Mentha cunninghamii

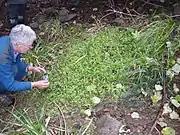
"Mentha cunninghamii" observed "in situ" within Waitakere Ecological District, Auckland

"Mentha cunninghamii" is endemic to the four islands of North Island, South Island, Chatham Island and Stewart Island in New Zealand. It is found sparsely in grassy fields and open land generally. It inhabits an elevation range from coastal to alpine, within a range of sea level to . Sources variously describe its flowering season as beginning in the Southern Hemisphere in either September or November, ending in April.